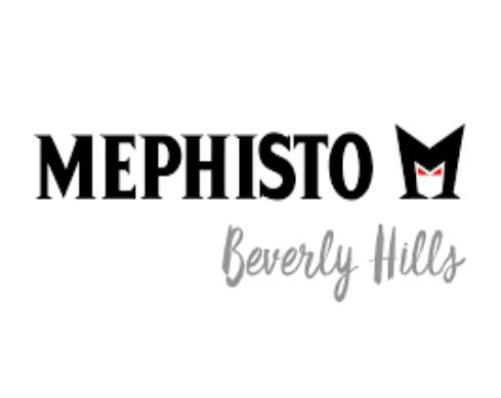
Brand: mephisto
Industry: Clothes